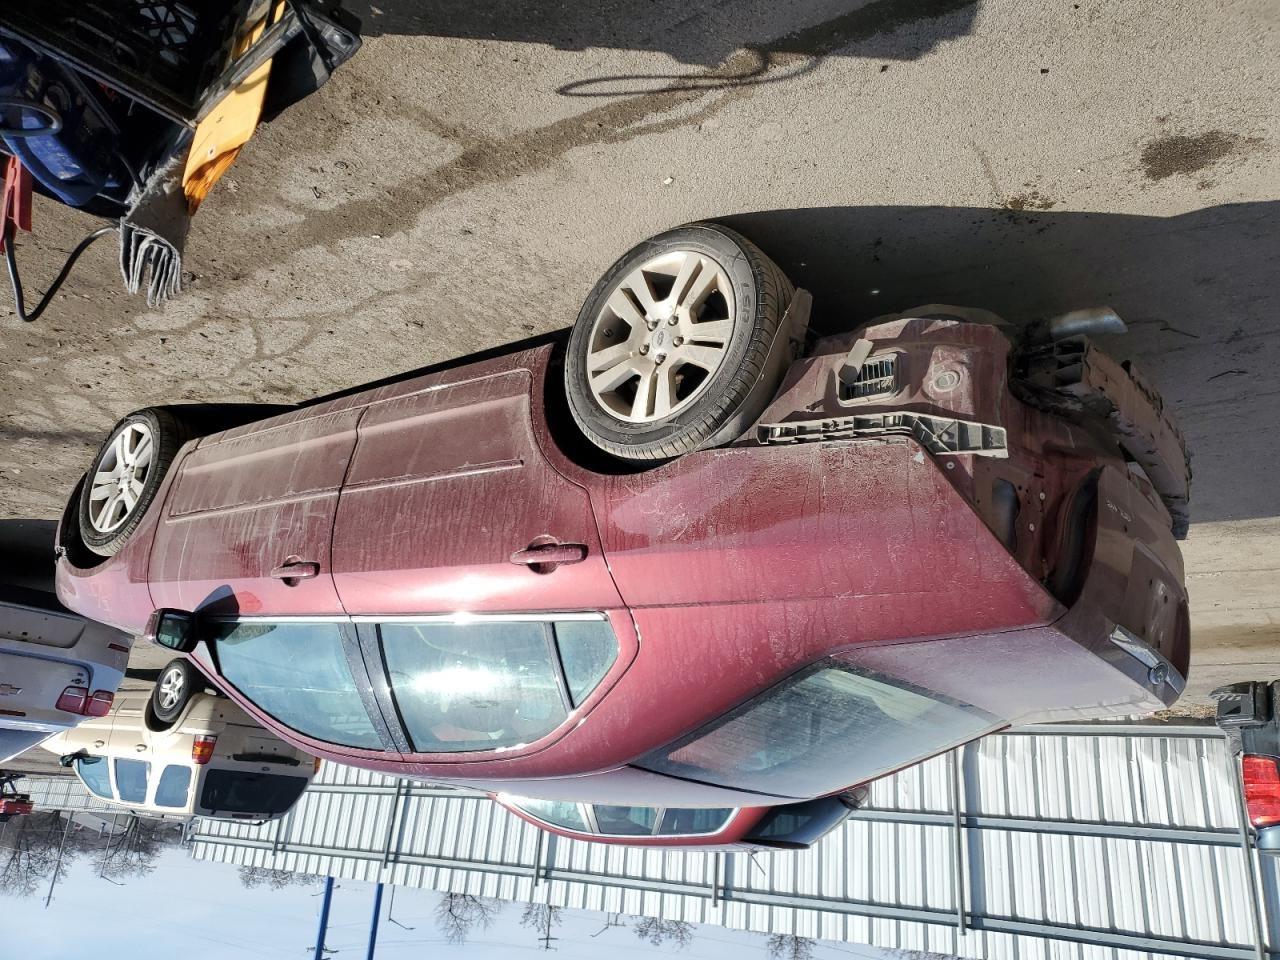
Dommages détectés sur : feu arrière droit, pare-choc arrière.
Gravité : majeur